Stanley Tucci on screen and stage

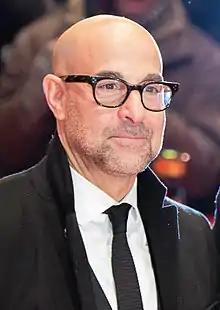
Tucci at the Berlin International Film Festival in 2017

Stanley Tucci is an American actor known for his performances in film, television and theatre.